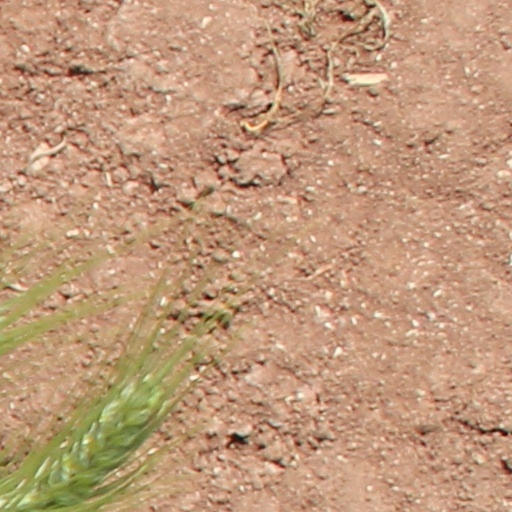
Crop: wheat